VAK-208

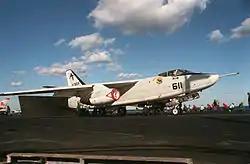
VAK-208 KA-3B prepares to launch from in 1985

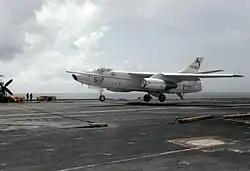
VAK-208 KA-3B lands on USS "Dwight D. Eisenhower" in 1985

VAK-208 was a United States Navy Tactical Aerial Refueling Squadron. The squadron was established on 30 July 1970 as a Tactical Electronic Warfare Squadron 208 (VAQ-208), redesignated as VAK-208 on 1 October 1979 and disestablished on 30 September 1989.